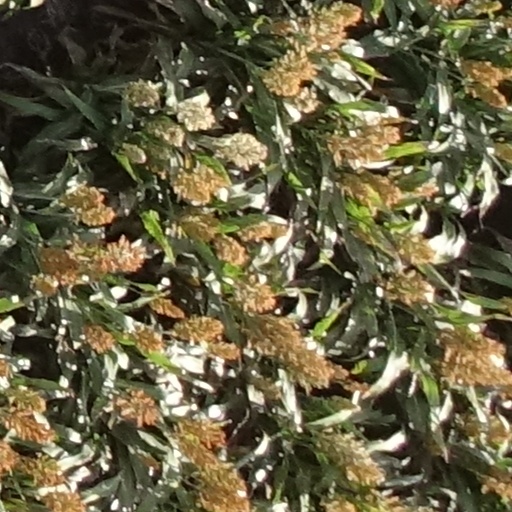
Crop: sorghum